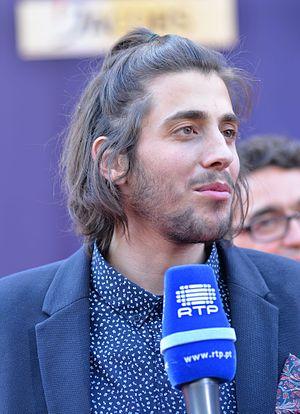
Salvador Vilar Braamcamp Sobral, né le 28 décembre 1989 à Lisbonne, est un auteur-compositeur-interprète portugais.